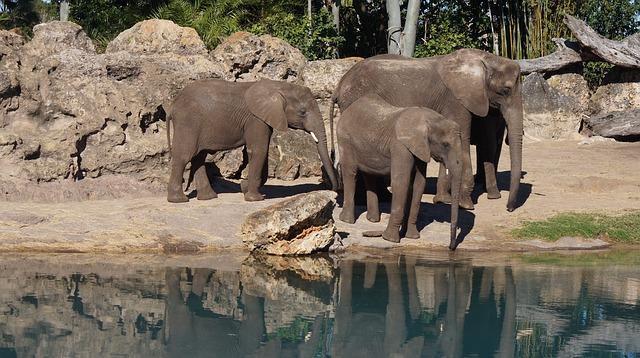
elephant